Isaac Newton

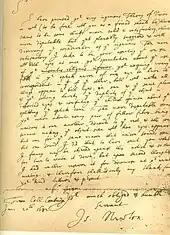
Facsimile of a 1682 letter from Newton to William Briggs, commenting on Briggs' "A New Theory of Vision"

In 1666, Newton observed that the spectrum of colours exiting a prism in the position of minimum deviation is oblong, even when the light ray entering the prism is circular, which is to say, the prism refracts different colours by different angles. This led him to conclude that colour is a property intrinsic to light – a point which had, until then, been a matter of debate.